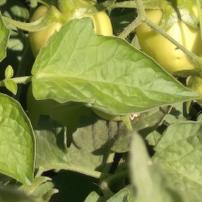
Crop: Tomato
Condition: healthy-leaf